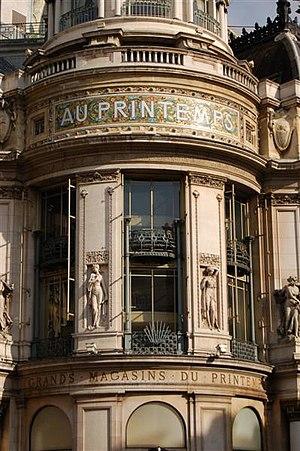
Une rotonde du grand magasion le Printemps Blvd. Haussman"
Paul Sédille, né le 16 juin 1836 et mort le 6 janvier 1900, est un architecte, théoricien de l'architecture et peintre français.